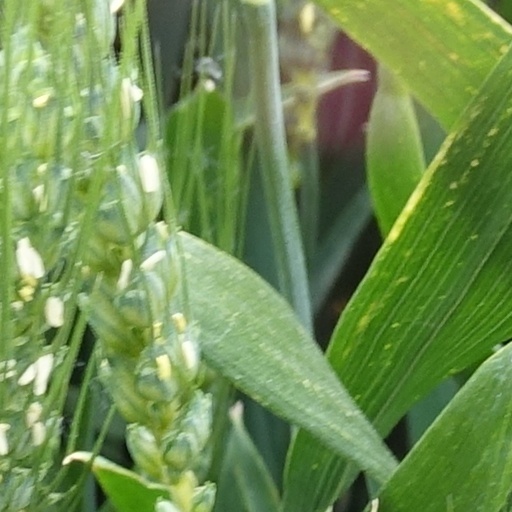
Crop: wheat